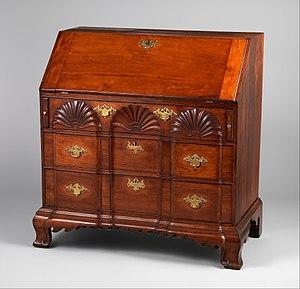
Le bureau à pente, dit aussi secrétaire à pente ou à dos-d’âne, est une forme de bureau qui ressemble à un bureau plat fermé par un volet qui sert de plan de travail une fois rabattue.